Villard-de-Lans (cattle breed)

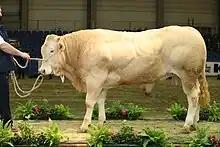
Blonde d'Aquitaine breed. An abandoned crossbreed.

Although this marked the beginning of the breed's decline, losses during World War II were not the only reason for the drop in numbers. Agricultural mechanization also played a major role in the decline. The arrival of horses between the end of the war and the 1950s initially removed the villarde's function as a plough animal, but without threatening it. But the arrival of tractors in the 1960s posed a new problem. To justify their purchase, farms had to improve their productivity. As a result, farms began to expand and specialize in dairy production, often opting for the Montbéliarde breed, which is more productive than the Villard-de-Lans.